Sahebzaade

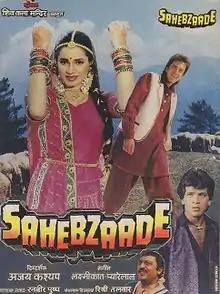
Movie poster

Sahebzaade is a 1992 Bollywood action film, starring Aditya Pancholi, Sanjay Dutt and Neelam Kothari in the title roles, while some ensemble cast have supporting roles. The story is written by Ranbir Pushp.